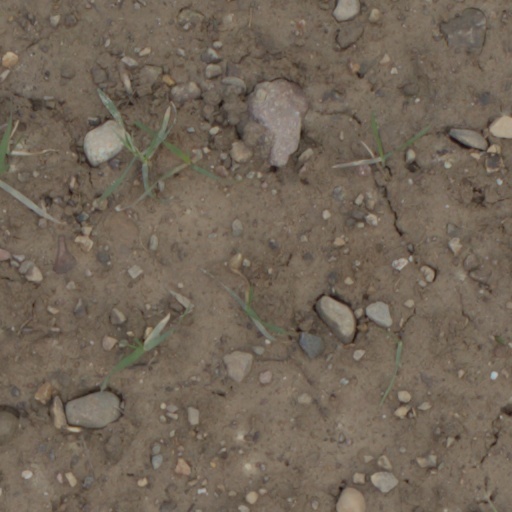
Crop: wheat